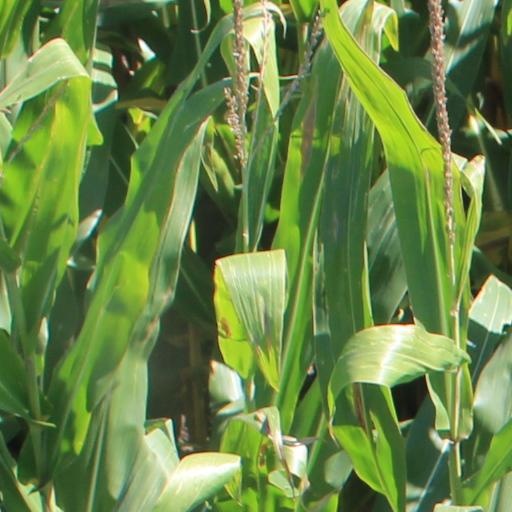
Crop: maize; corn